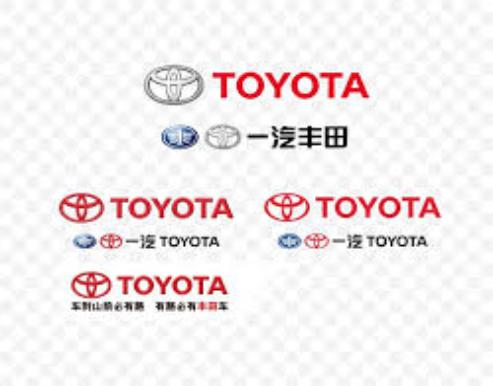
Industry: Transportation